Palazzo Doria-Tursi

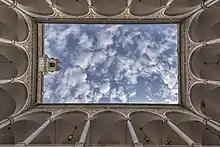
A courtyard in the Palazzo

The largest palazzo on the street and the only one built on three lots of land, it was begun in 1565 by the Mannerist architects Domenico and Giovanni Ponzello, pupils of Galeazzo Alessi, for Niccolò Grimaldi, known as "il Monarca" for his huge number of noble titles and for being main banker to Philip II of Spain. It had two large gardens to frame the central building. The large loggias facing the street were added in 1597, when the palazzo was acquired by Giovanni Andrea Doria for his younger son Carlo, Duke of Tursi, giving the building its present name.